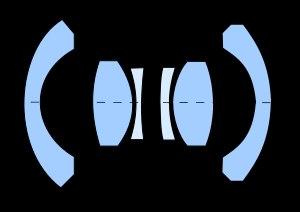
En optique, un triplet est l'association de trois lentilles pour former un système optique. Ces trois lentilles peuvent être collées ou décollées. Cette configuration optique est très utilisée pour concevoir des systèmes optiques performants dans le champ. Elle est donc très utilisée pour la conception d'objectifs photographiques.